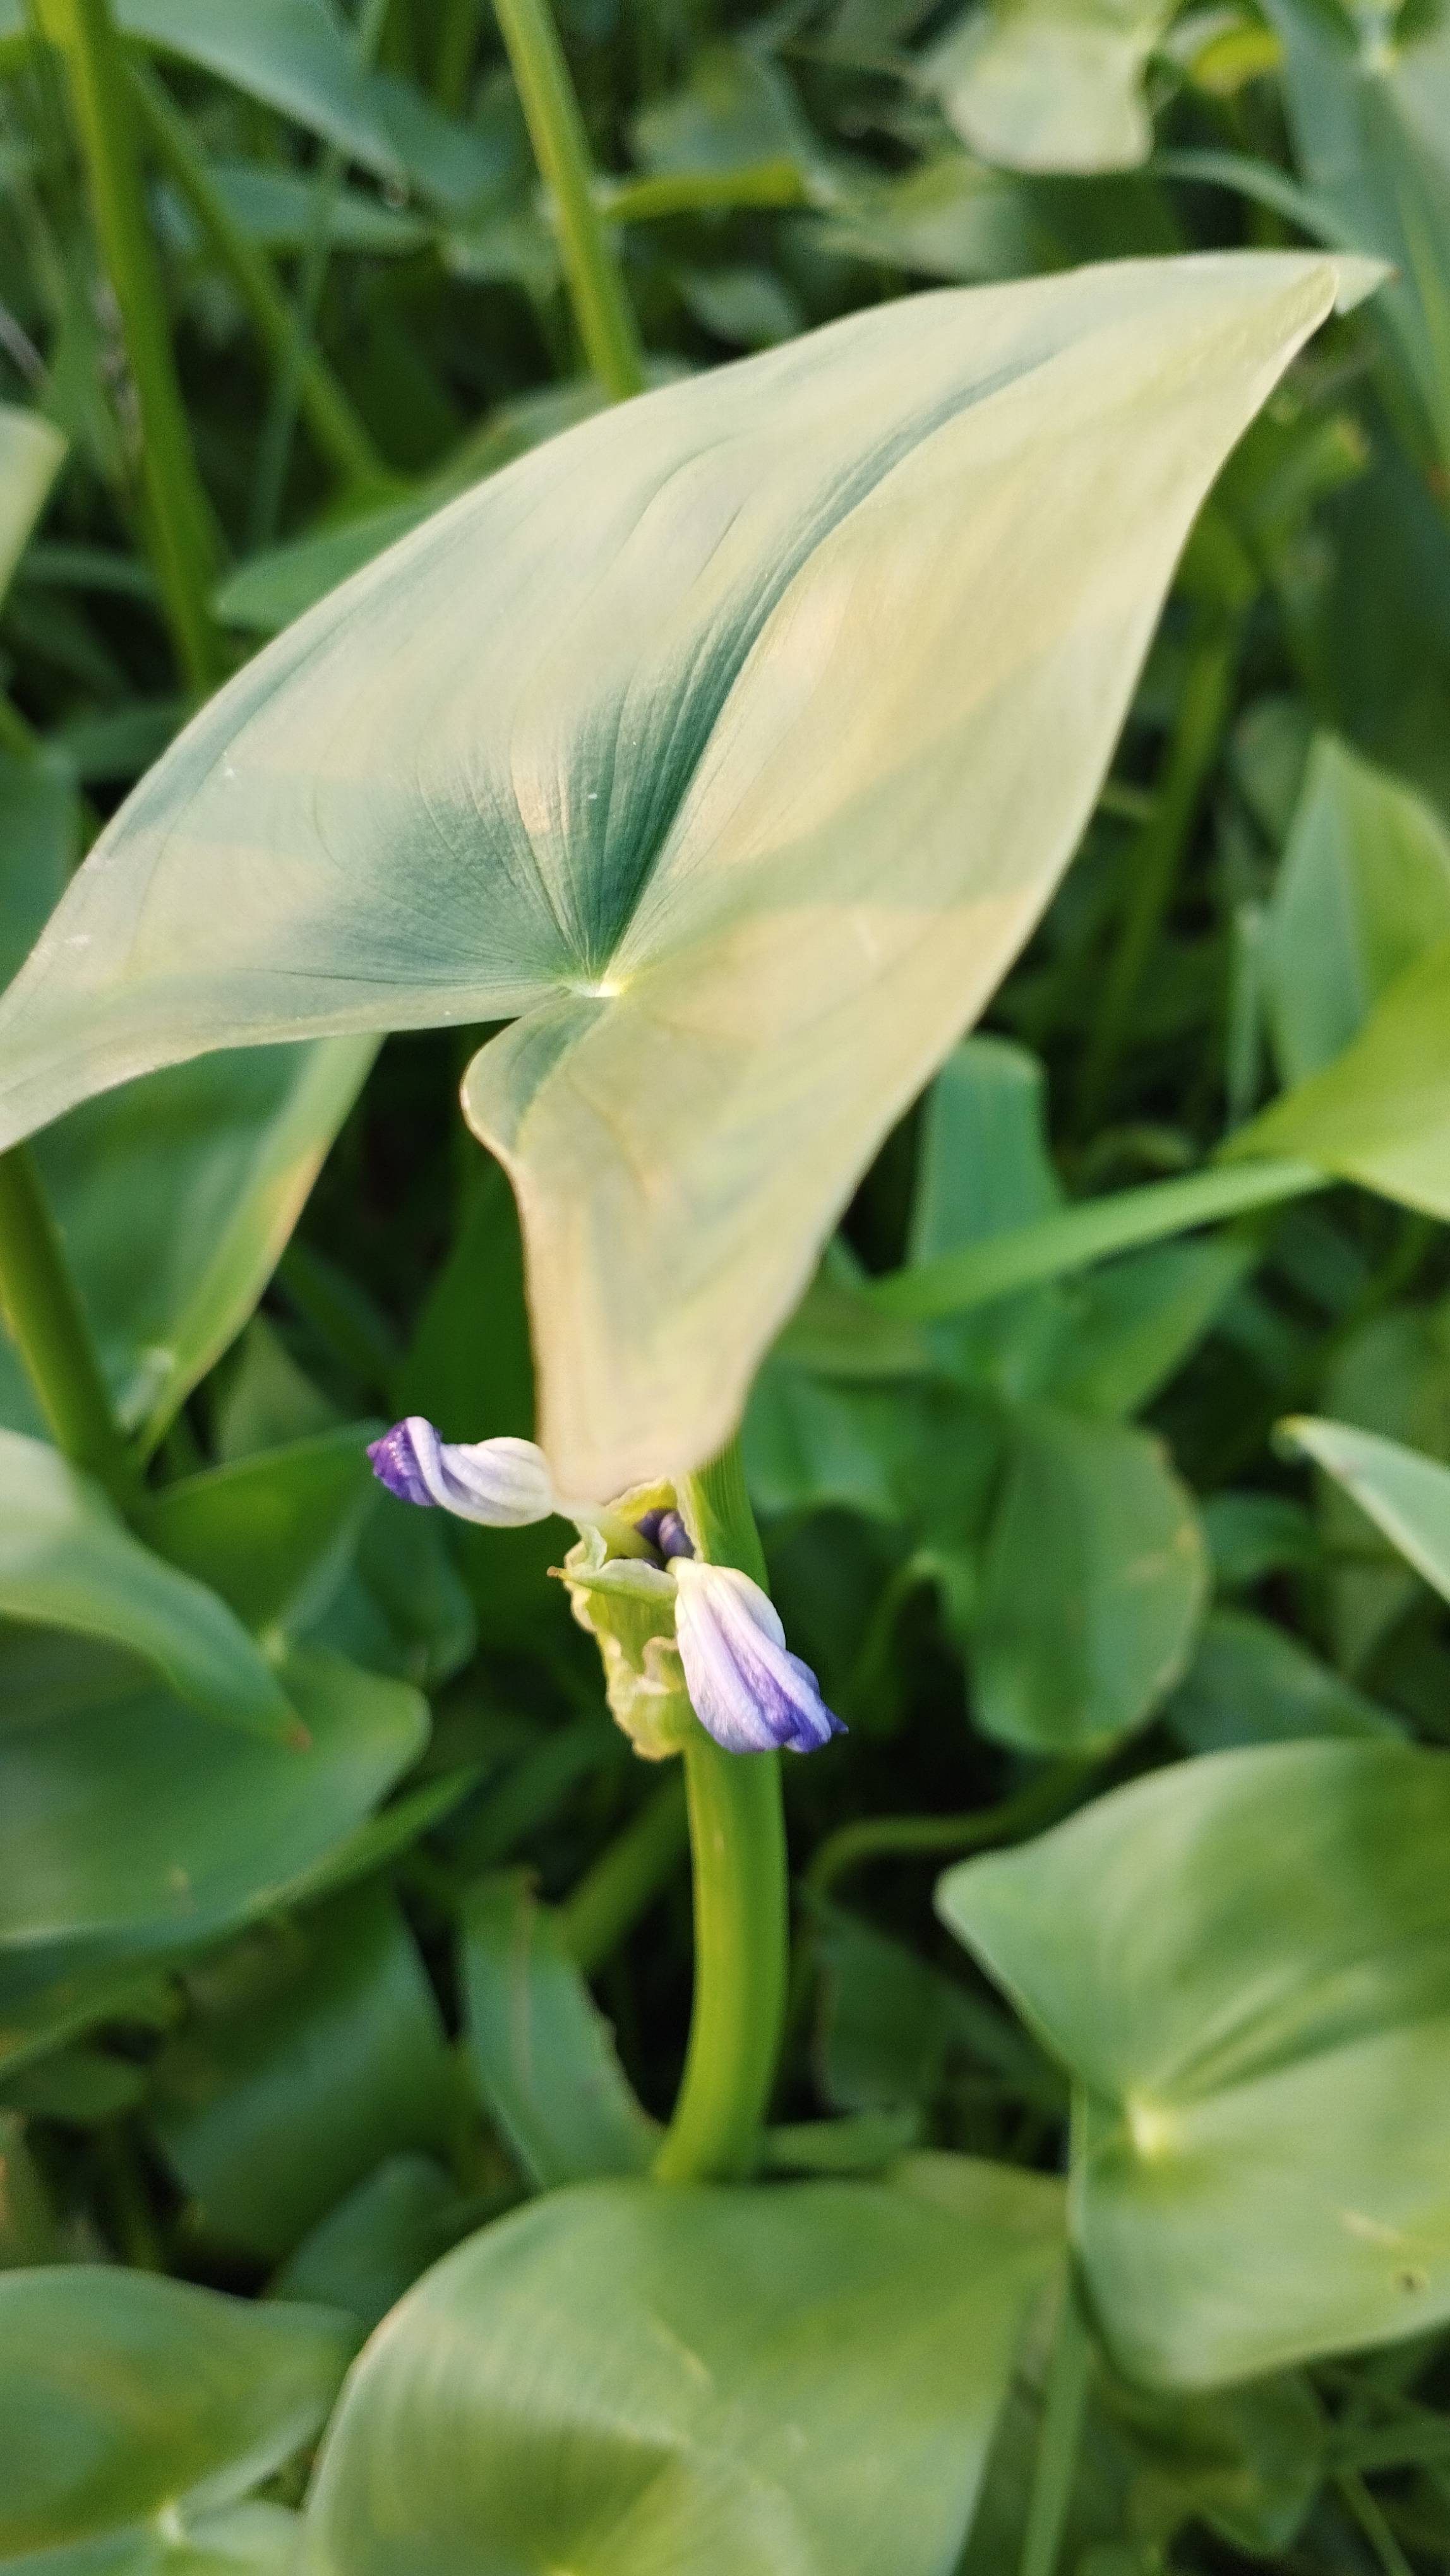
Species: Heartleaf False Pickerelweed (Monochoria korsakowii)